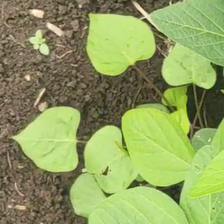
Weed species: Obscure_morning _glory(Ipomoea obscura)